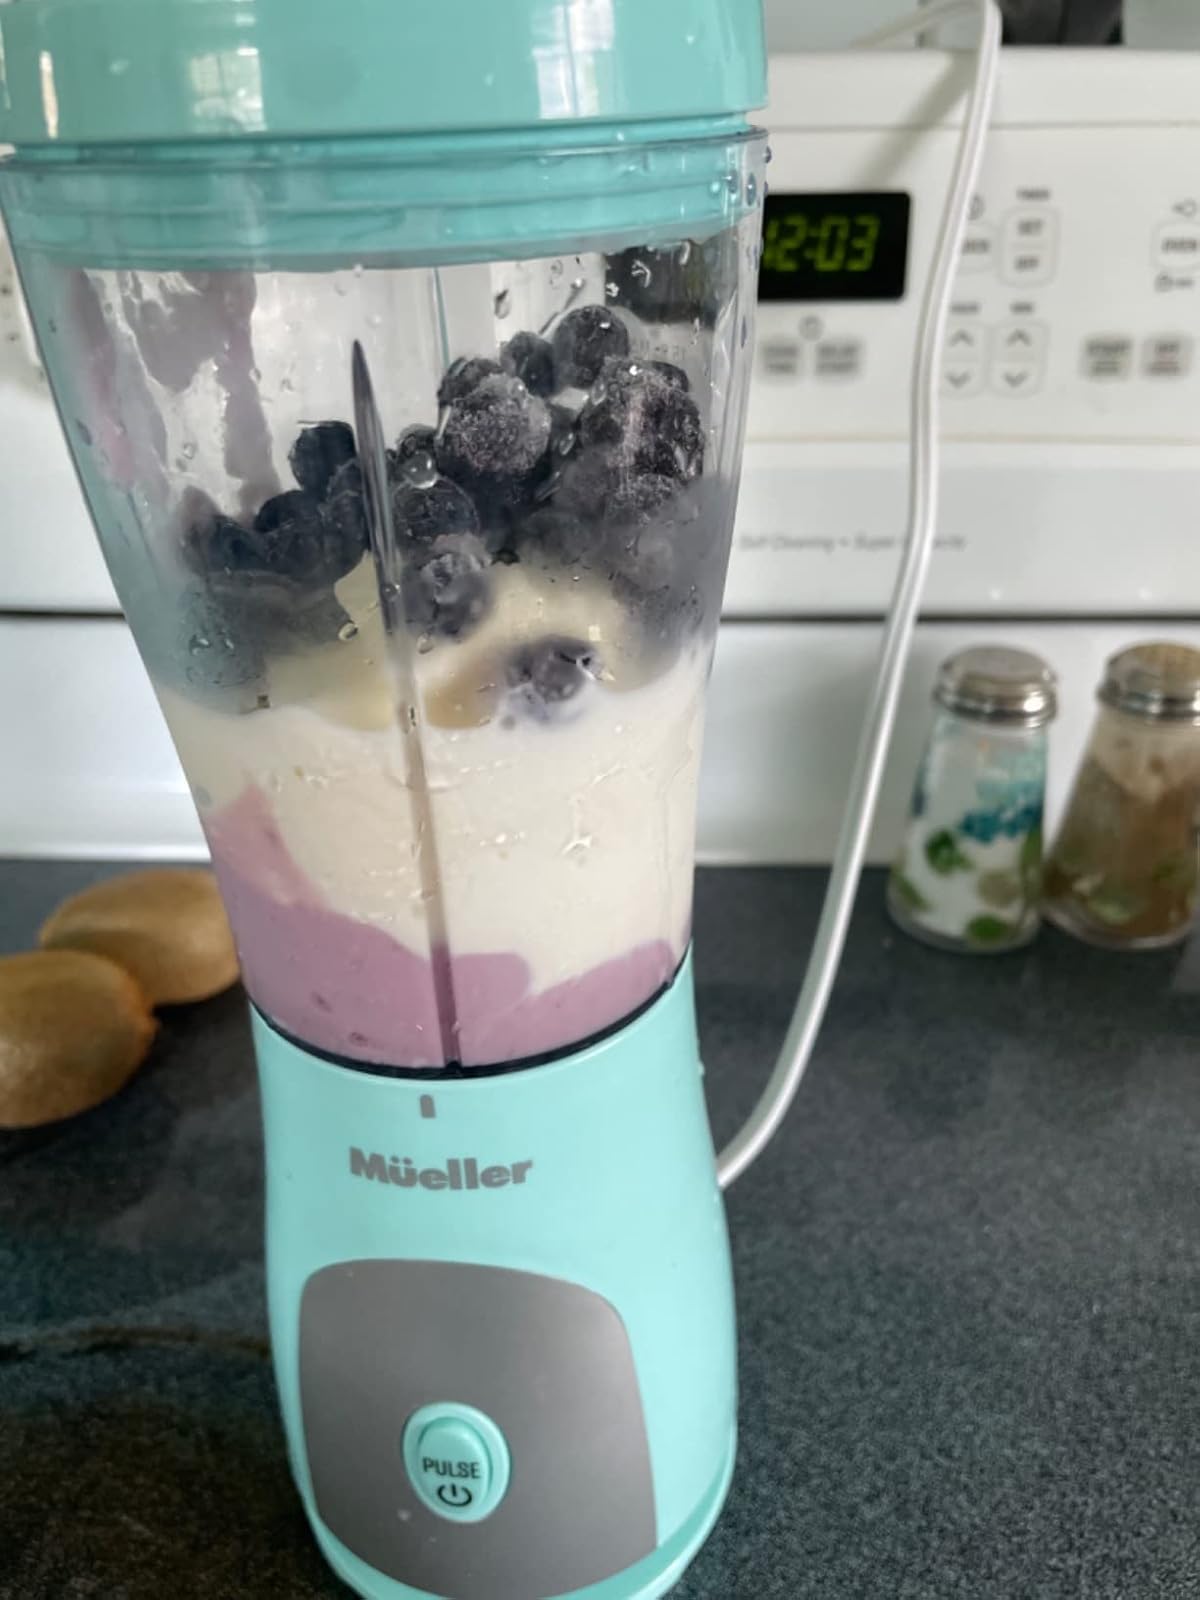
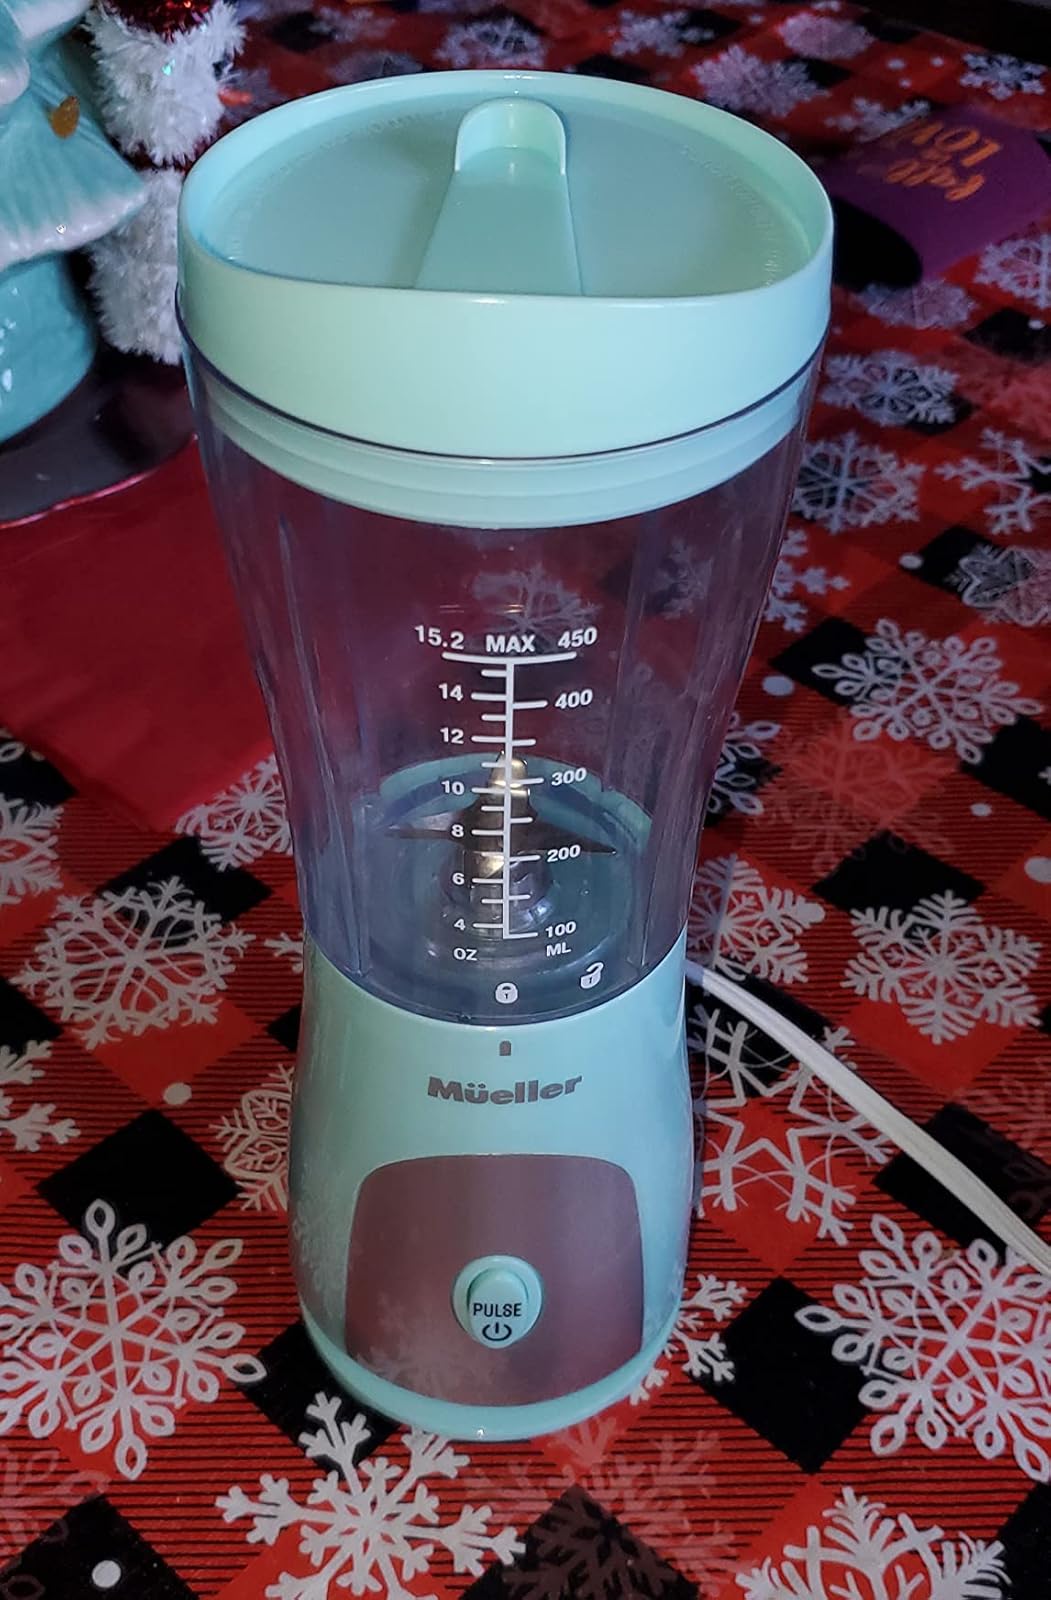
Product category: items_blender
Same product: yes